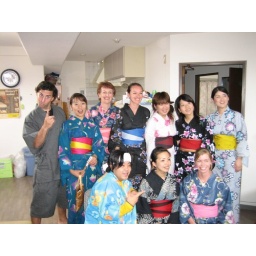
The boys demonstrate how they react upon seeing the girls in their Yukata.